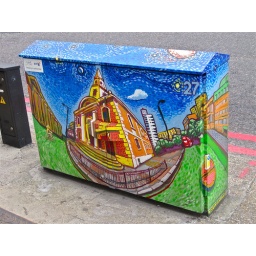
A painted metal box by the side of a busy London street. Must be phone or electric switches inside.